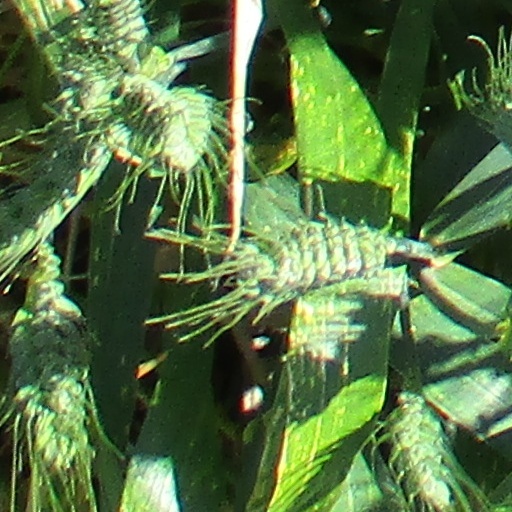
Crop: wheat